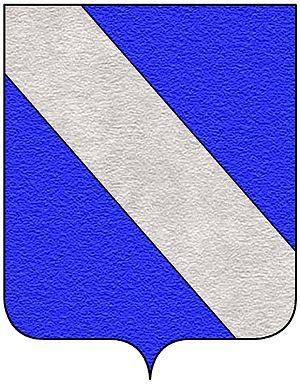
Les familles nobles de Venise ou patriciens de Venise constituent l'aristocratie de la république de Venise à partir de sa fondation en 697. C'est parmi elles que se recrutèrent les membres des institutions oligarchiques de la république, à commencer par son chef élu à vie, le doge. Elles se classent en trois groupes selon leur ancienneté : Case Vecchie, Case Nuove, et Case Nuovissime.